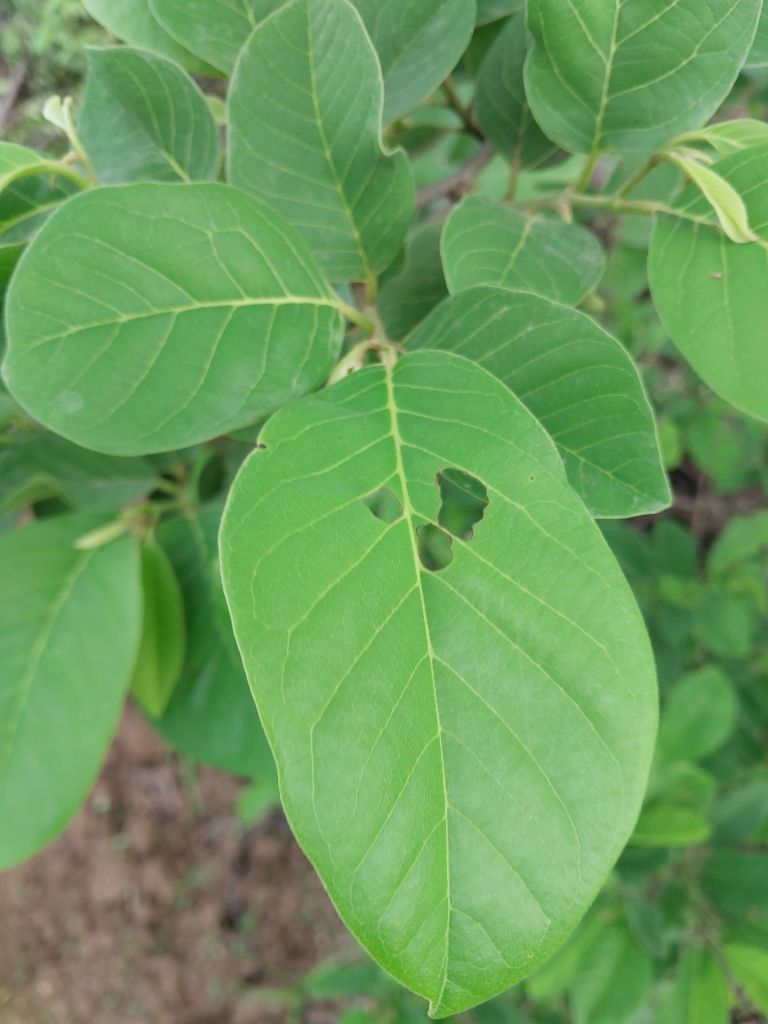
Disease label: Leaf spot on Leaves